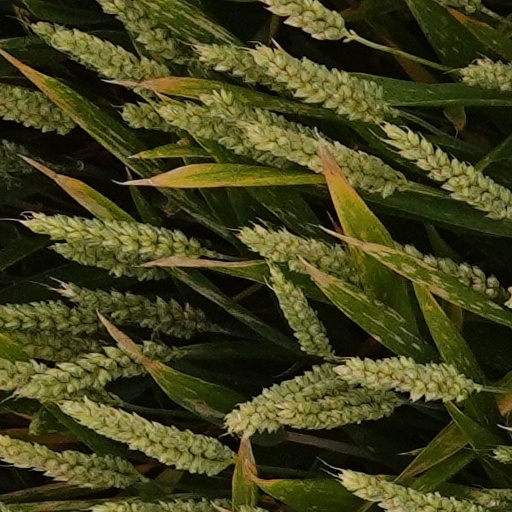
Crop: wheat